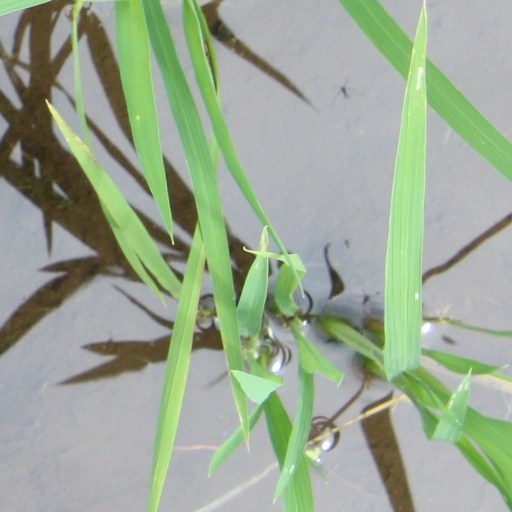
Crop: rice